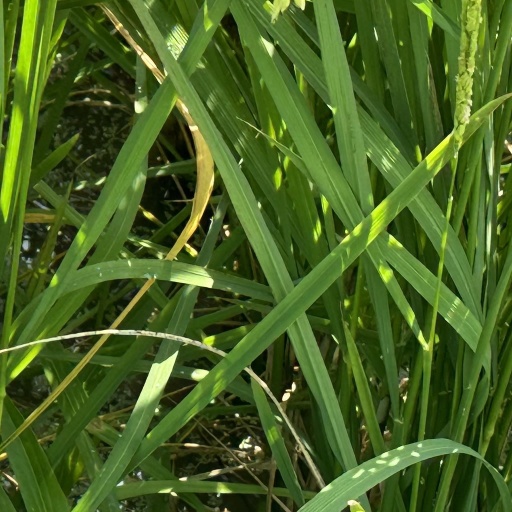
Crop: rice